Femke Bol

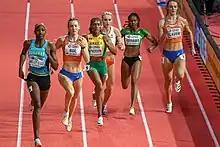
Bol (second from the left) at the 2022 World Indoors in Belgrade, where she finished second in the 400 m.

Bol opened her indoor season returning to Metz, France, where she bested her previous meeting record in the 400 m (50.72 s), and also won her 200 metres heat with a new personal best (23.37 s). Then she returned to Toruń, Poland, to beat her local meet record again (50.64 s). On 27 February, at the Dutch Indoor Championships, she improved her own national record with a 50.30 s clocking which was also faster than her outdoor best, and putting her 12th on the world indoor all-time list. At the World Indoor Championships in Belgrade about three weeks later, Bol won the silver medal, after she fell at the finish line during the semi-finals, in a time of 50.57 s behind Miller-Uibo who ran 50.31 s. Bol also anchored the Dutch women's 4 × 400 m relay to silver thanks to her closing surge from fourth into second, with the fastest split of the race of 50.26 s.